Manickam Yogeswaran

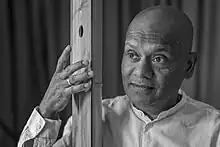
Yogeswaran singing with a tanpura made by Deutz-Klangwerkstatt in Berlin, photographed by Peter Engelke

Maanikkam Yogeswaran is a Sri Lankan Tamil musician and exponent of Carnatic music. He was born 1959 in Meesalai, Sri Lanka, where he attended Jaffna Hindu College before moving to London. He currently lives in Berlin and is co-artistic director of the Global Music Academy.